Dirk Krüssenberg

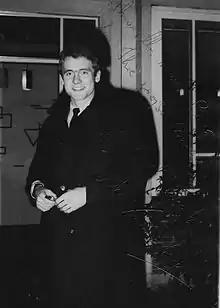
Krüssenberg in 1967

Dirk Krüssenberg (born 29 September 1945) is a German former footballer who played as a goalkeeper. He is the first goalkeeper in Bundesliga history who was keeping a clean sheet in his three first Bundesliga games.